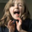
Label: girl